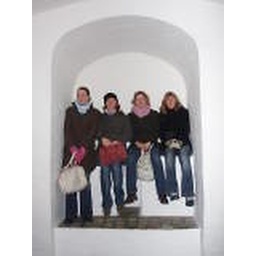
Us on a shelf in a round tower in Copenhagen